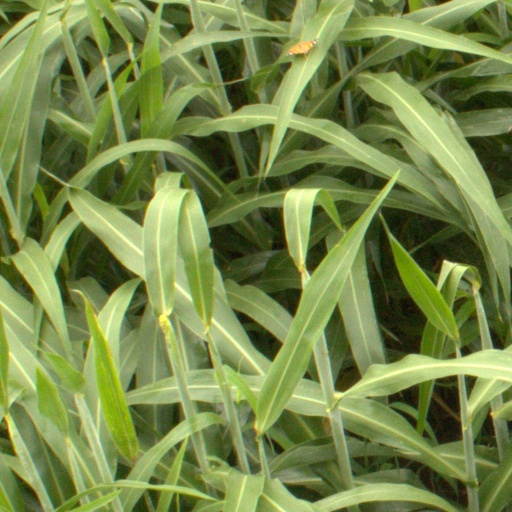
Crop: sorghum